Vienna U-Bahn

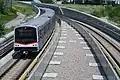
Type V approaching Aderklaaer Straße

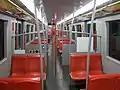
Interior of a Type V train

The Vienna U-Bahn has three types of rolling stock, and has permanent way equipment. The U1, U2, U3, and U4 have two types of rolling stock: the older U/U11/U2 type (introduced in 1972, 1986 and 2000 each) and the newer V type (introduced in 2000). The U6 has one train family, the T/T1 type (introduced in 1993). The older E6/c6 trams have been retired in 2008 and now operate in Kraków in Poland, with a single E6+c6 set being preserved at Vienna's tramway museum ("Remise") and another E6 LRV in service as a locomotive (Type EH).